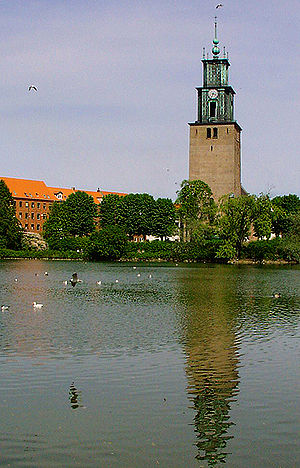
Østre Anlæg (Aalborg)
Sankt Markus KirkeSankt Markus Kirke set fra Østre Anlæg, Aalborg Kommune
Østre Anlæg (Aalborg) er en offentlig park i Aalborg Øgadekvarter. Østre Anlæg har et areal på 6,5 ha er en af de ældste parker i byen. Den har cirka 175.000 besøgende om året. Området blev anvendt som teglværkslergrav i 1920'erne, og blev det omdannet til et rekreativt område i de næste to årtier. I 1937 blev en legeplads indrettet. Ud over plæner, buske, blomster og træer indeholder parken en sø, som ligger tæt på St. Markus Kirke mod øst. 51 fuglearter er blevet registreret i parken.